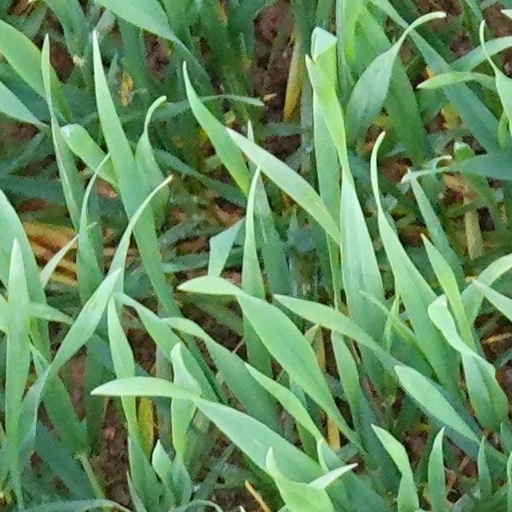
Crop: wheat